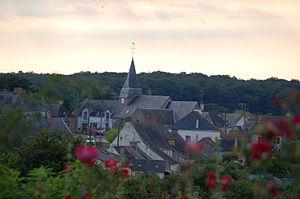
La liste des églises de la Sarthe recense de la manière la plus complète possible les églises, cathédrale et basilique situées dans le département français de la Sarthe.
Chemiré-en-Charnie est une commune française, située dans le département de la Sarthe en région Pays de la Loire, peuplée de 209 habitants.